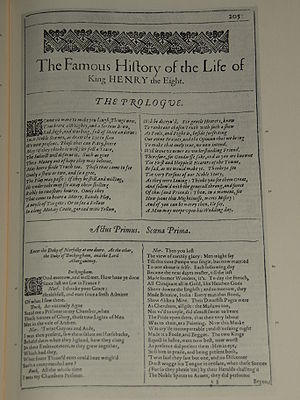
Henrik VIII (skuespil)
Skuespillet Henrik VIII
Henrik VIII er et drama fra 1613 skrevet af den britiske dramatiker William Shakespeare. Stilen tyder på, at det er skrevet sammen med John Fletcher.